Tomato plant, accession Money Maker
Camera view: horizontal (90 deg, fisheye); turntable rotation: 300 degrees
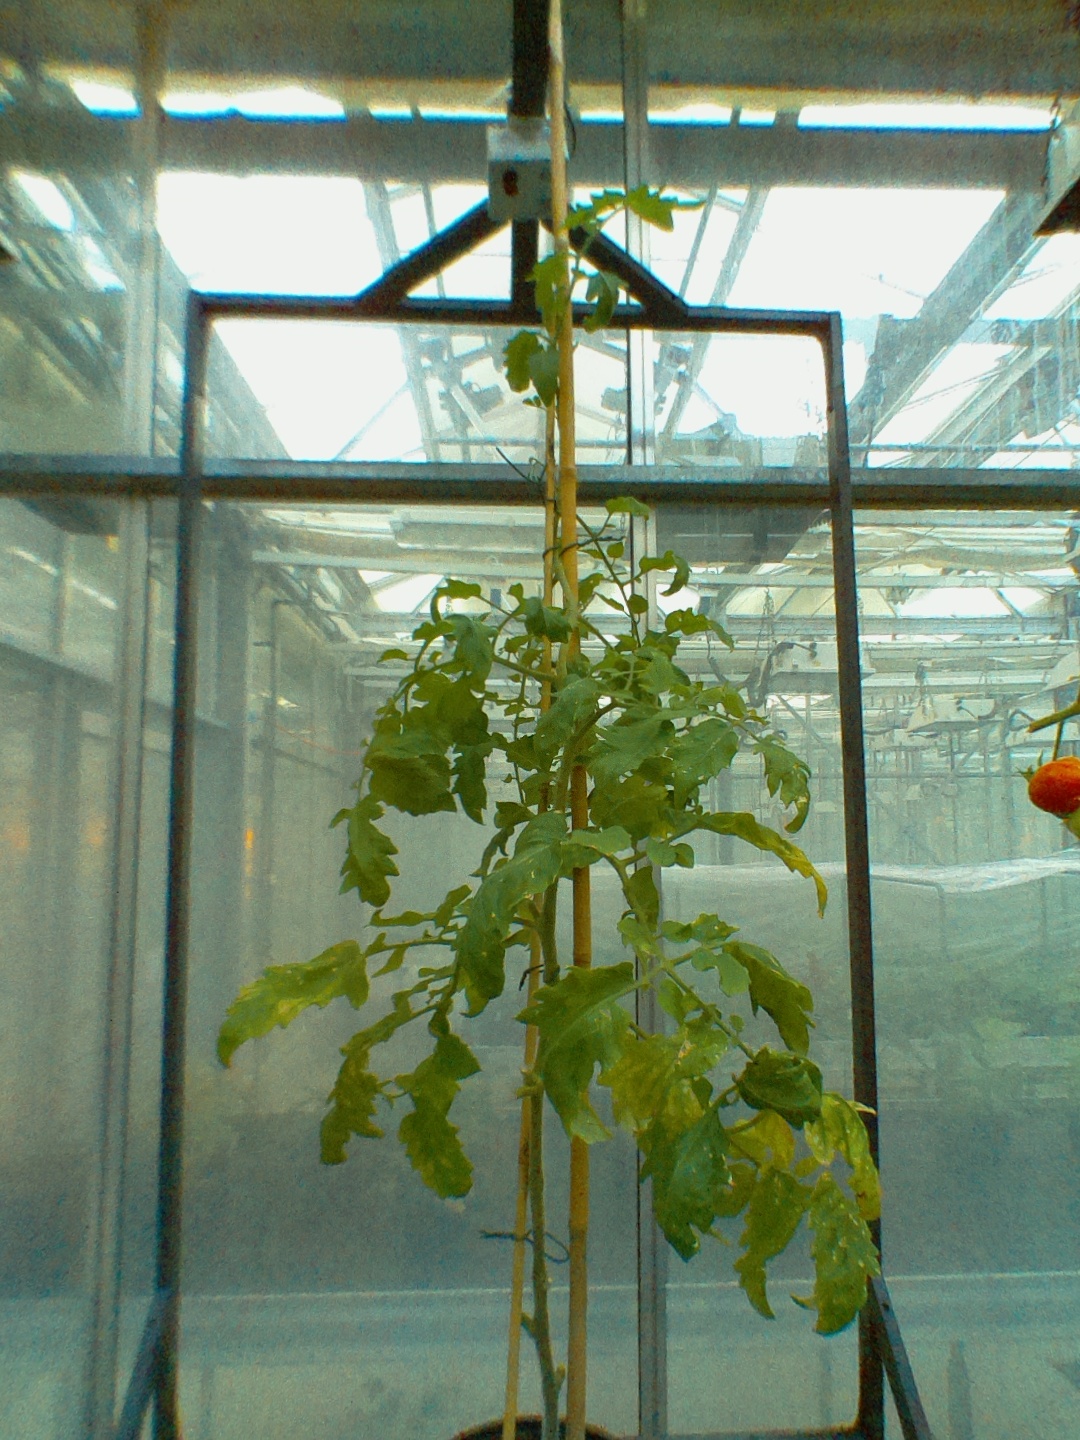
BBCH growth stage 52: 2 inflorescences visible